Kodak

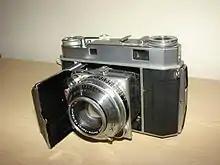
Kodak produced the Retina series of cameras from 1949 to 1956.

In 1912, Kodak established the Kodak Research Laboratories at Building 3 in Kodak Park, with Kenneth Mees as director. Research primarily focused on film emulsions for color photography and radiography. In 1915, Kodak began selling Kodachrome, a two-color film developed by John Capstaff at the research lab. Another two-color film duplitized film was marketed for photography of X-rays as it had a short exposure time and could reduce the dosage of radiation needed to take a photo.